Stephanie Ybarra

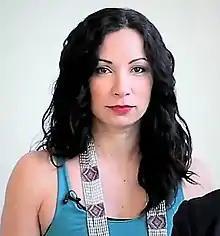
Ybarra in the "Make It Fair" video in 2015

Stephanie Ybarra is the former artistic director of Baltimore Center Stage. and a co-founder of the Artists' Anti-Racism Coalition, a grassroots effort to help the Off-Broadway community dismantle systems of exclusion and oppression. Originally from San Antonio, Texas, Ybarra holds an undergraduate degree from Baylor University and an MFA from the Yale School of Drama. She has worked in theaters of all sizes across the United States.